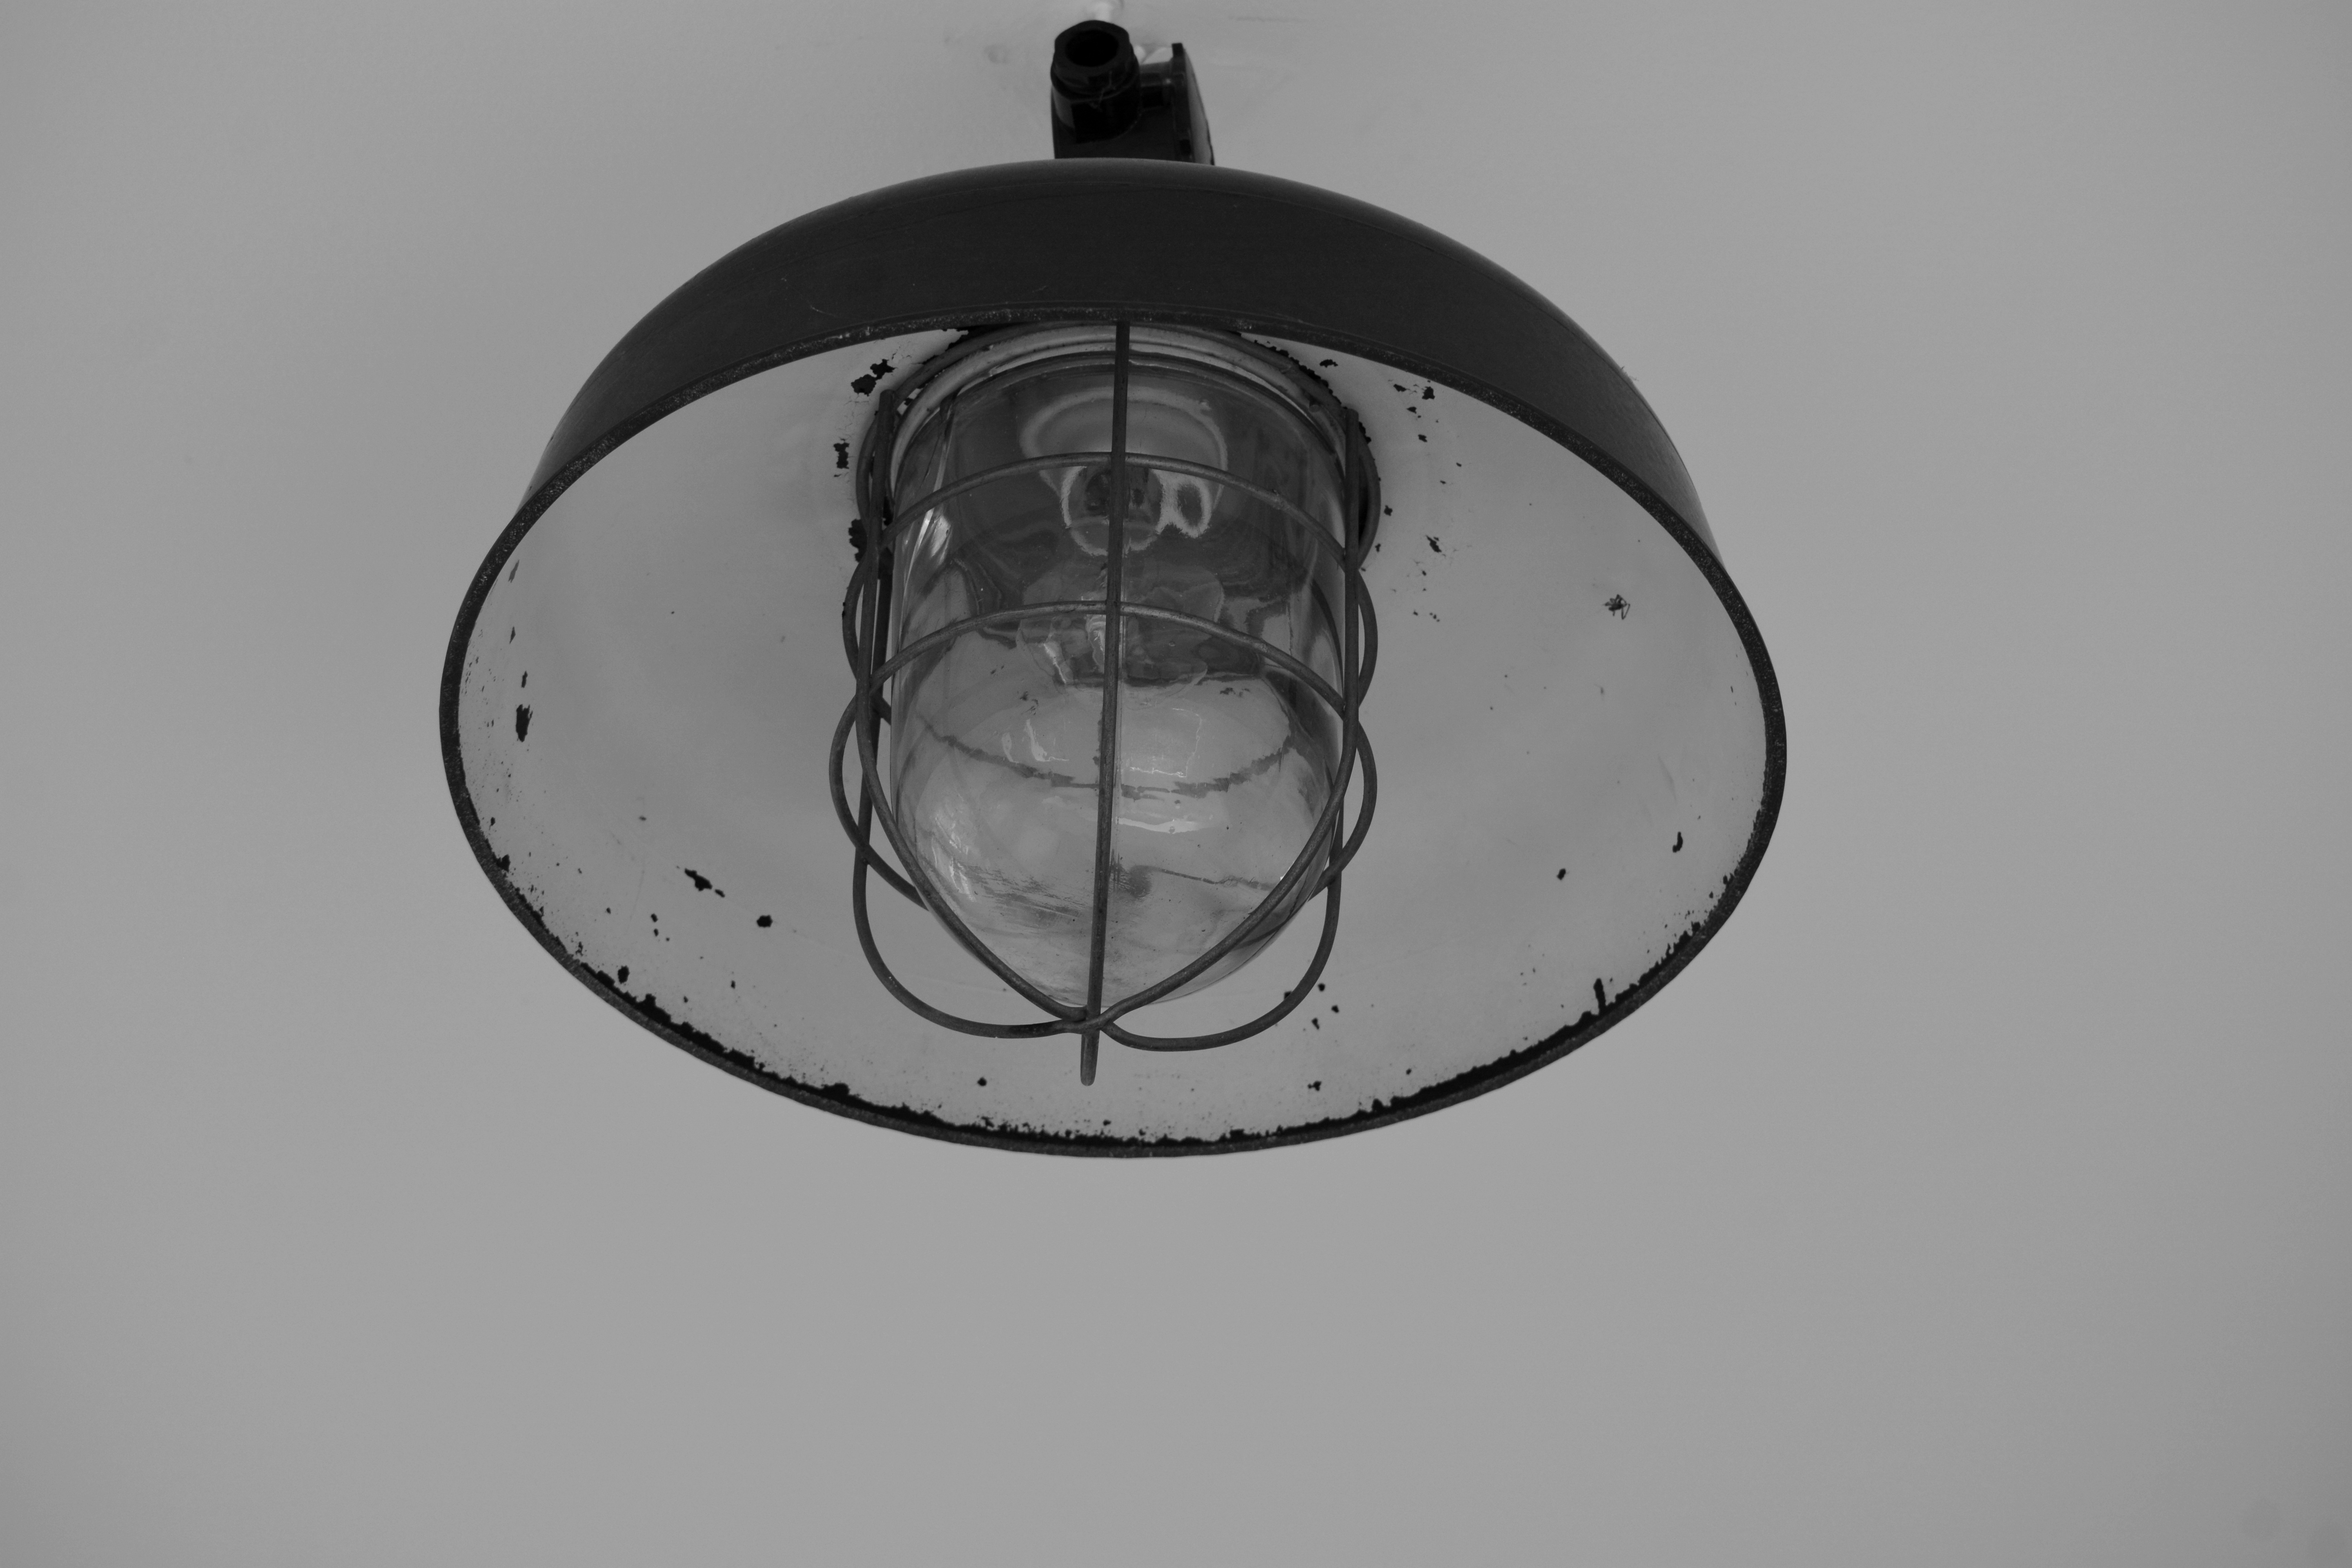
light, white, port, lamp, clothing, black, lighting, circle, sketch, drawing, illustration, light fixture, original, shape, hamburg, construction hut ship